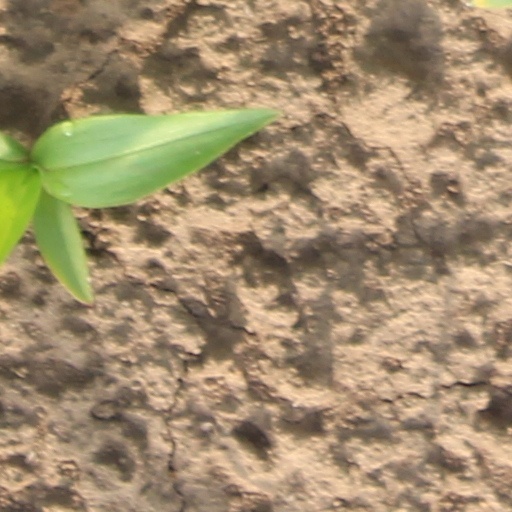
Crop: wheat